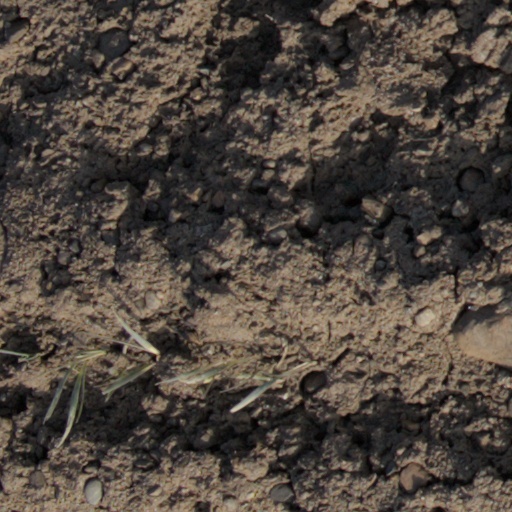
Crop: wheat